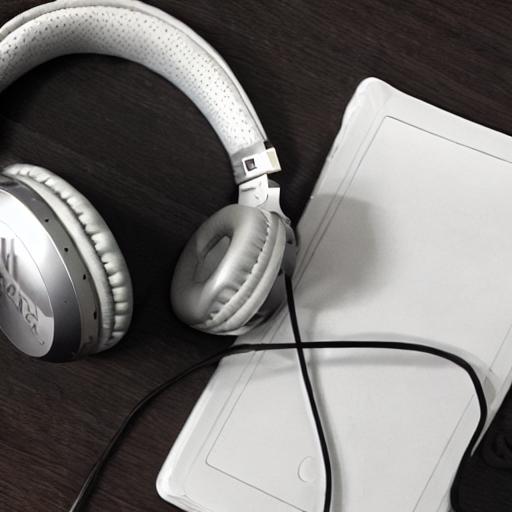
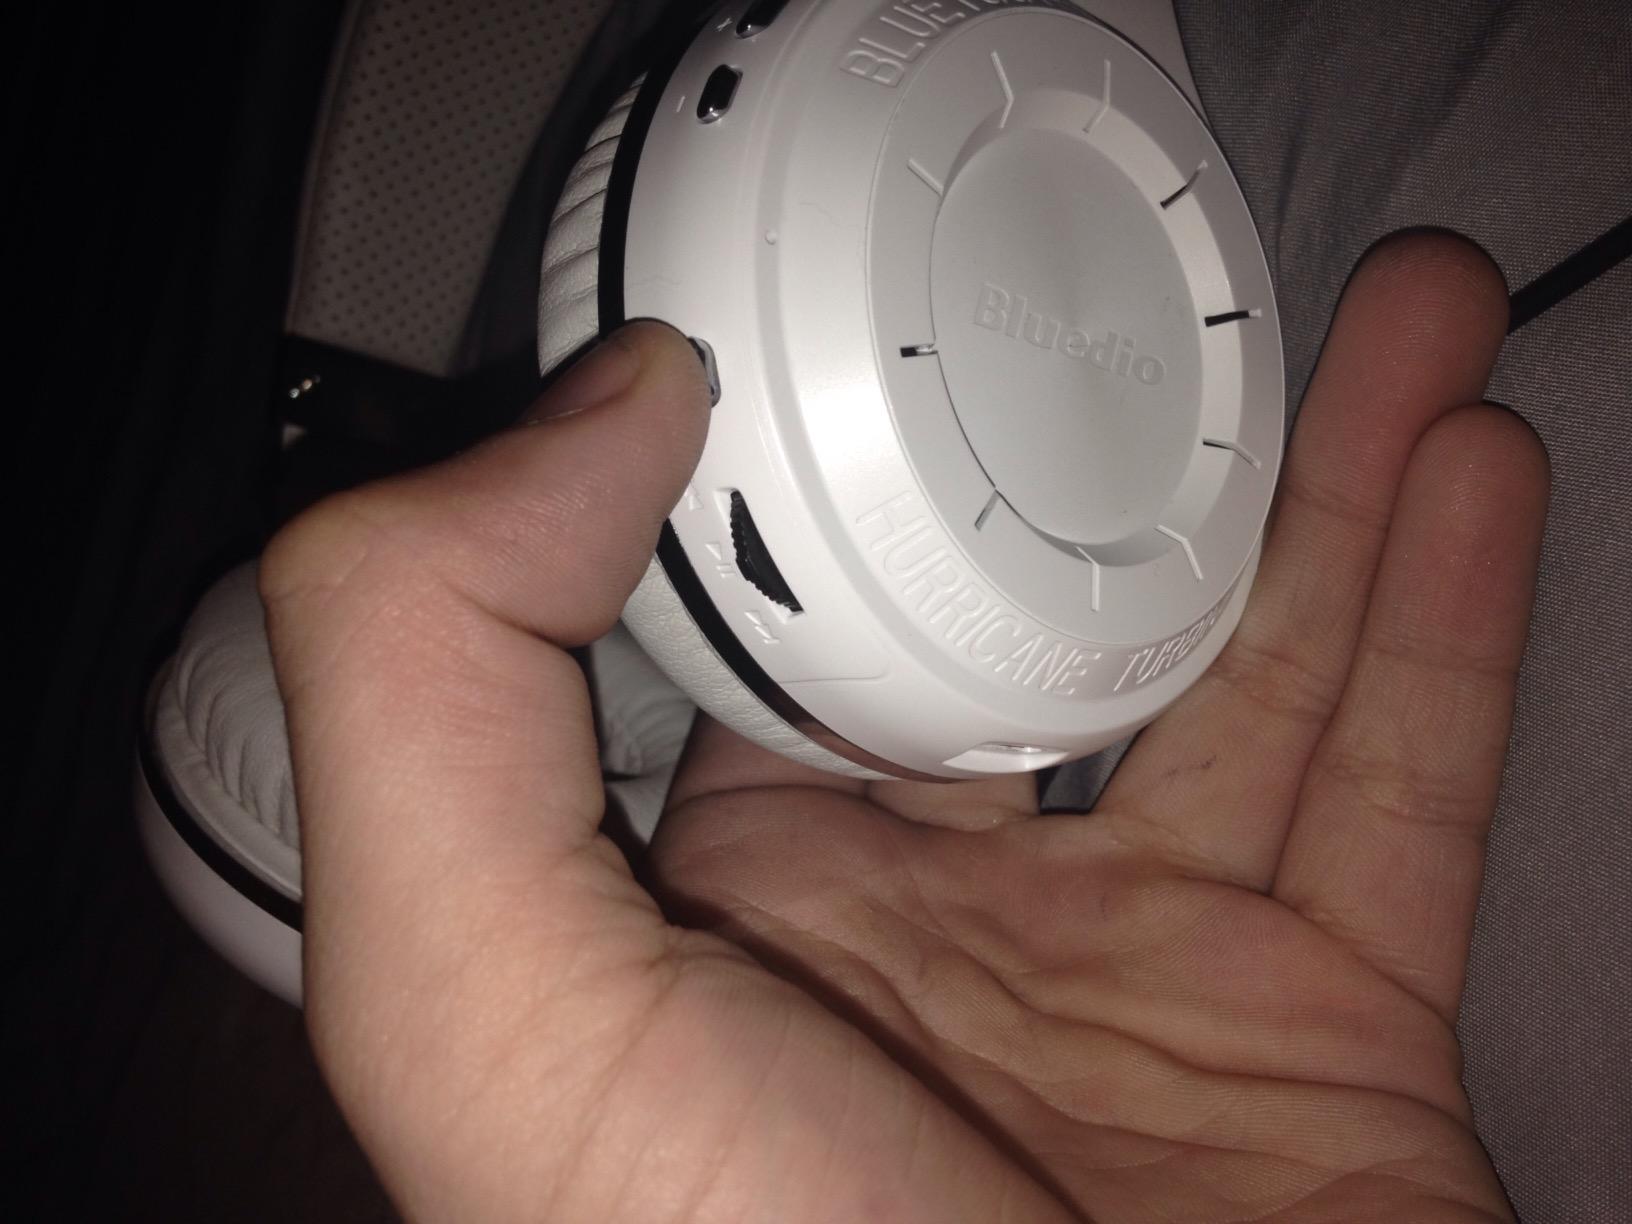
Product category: headphones
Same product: no